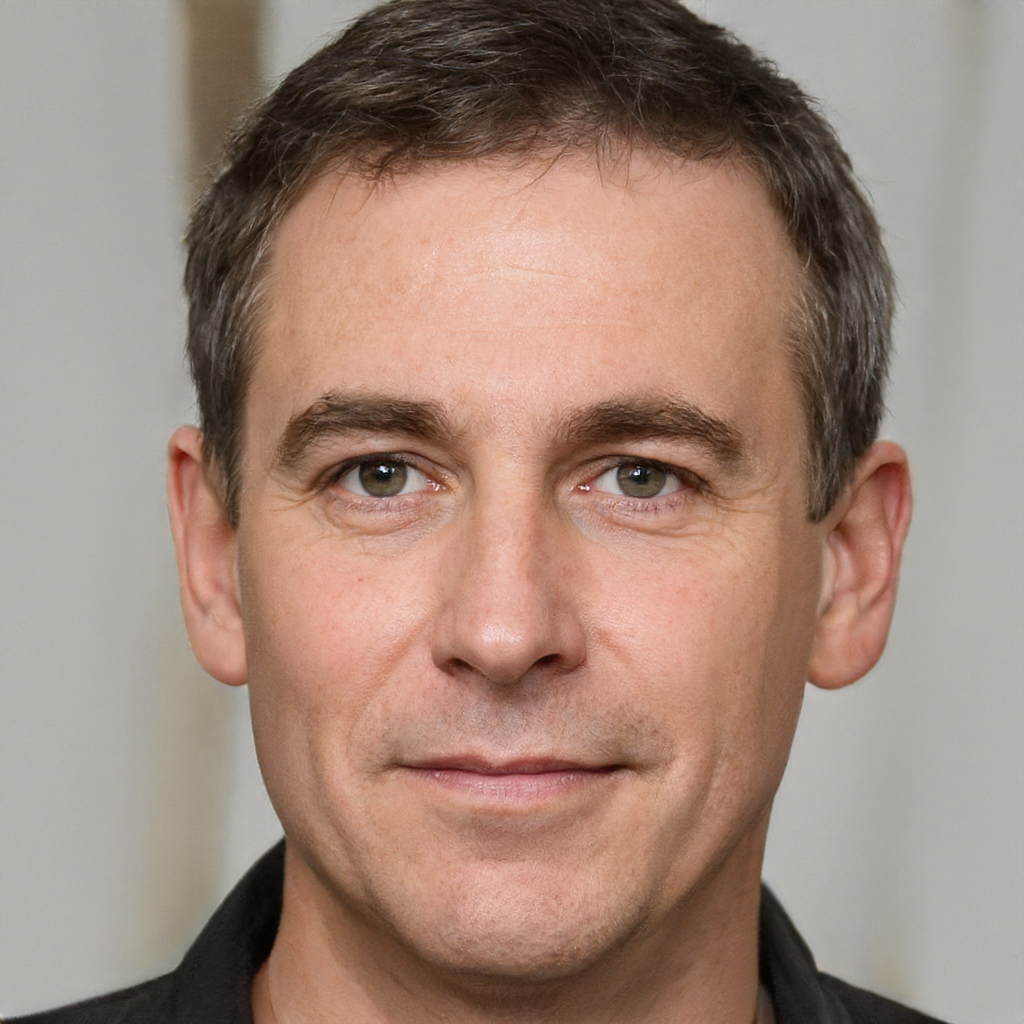
Gender: Male